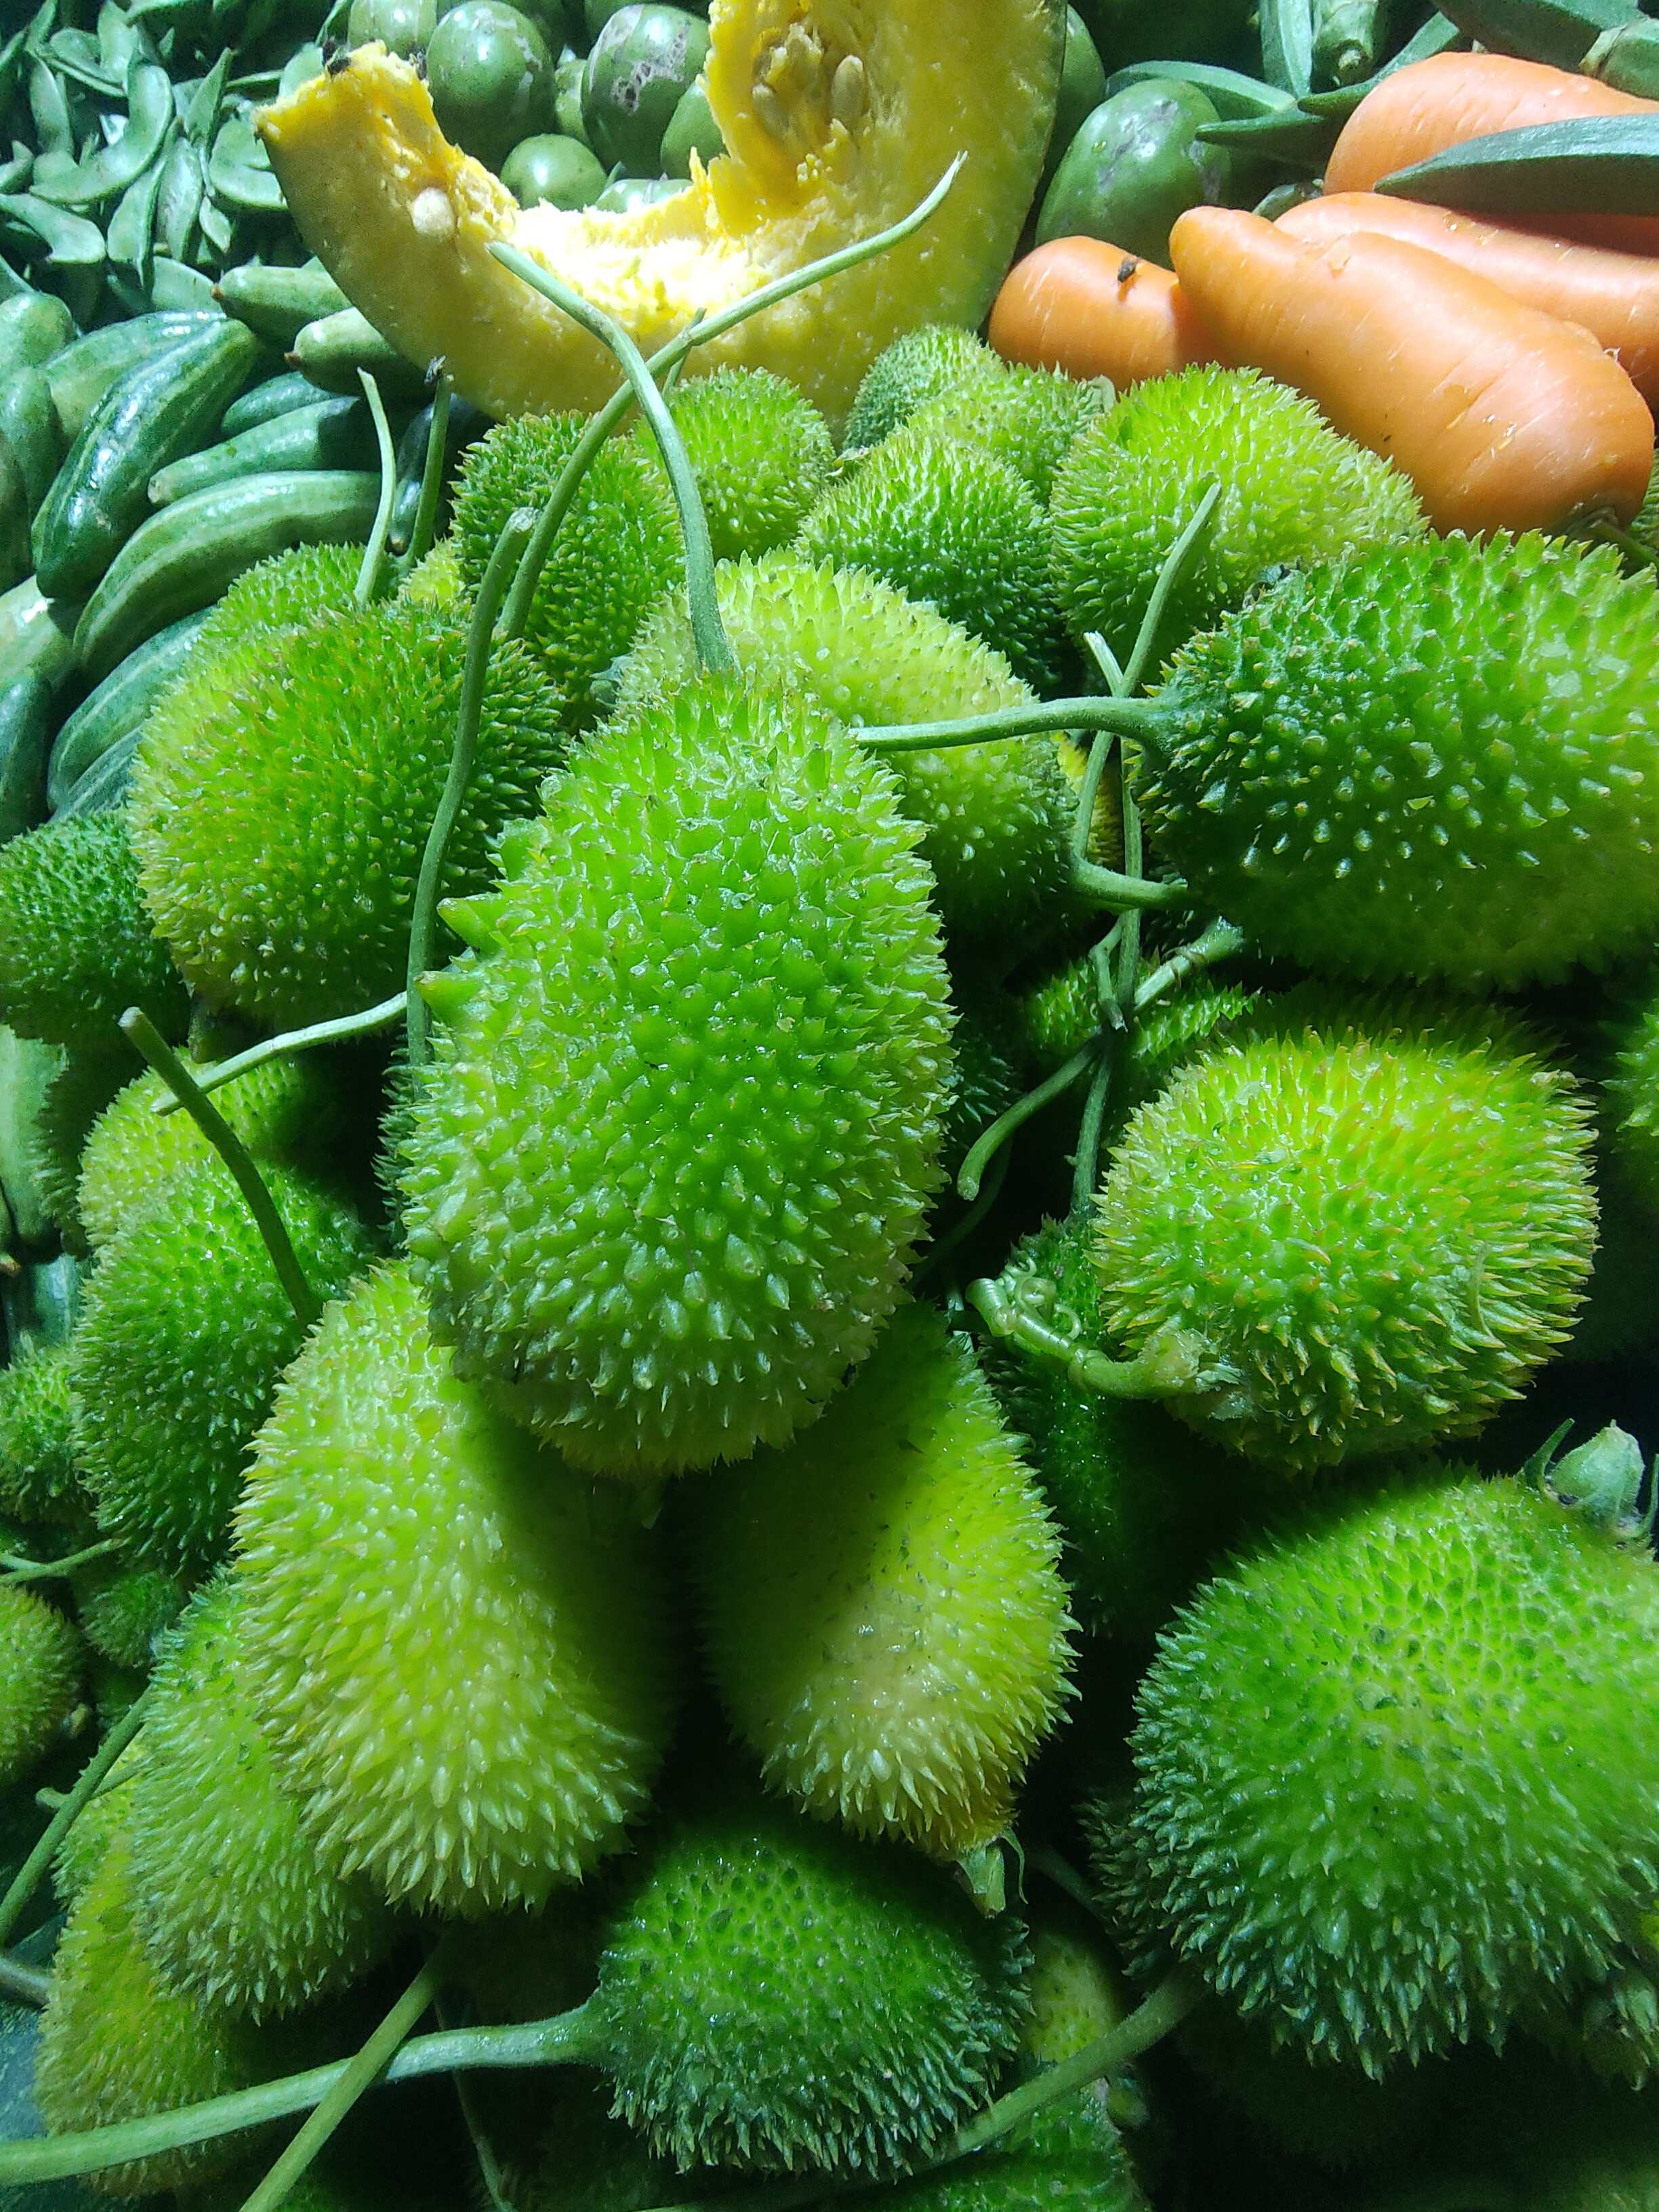
Label: Momordica dioica